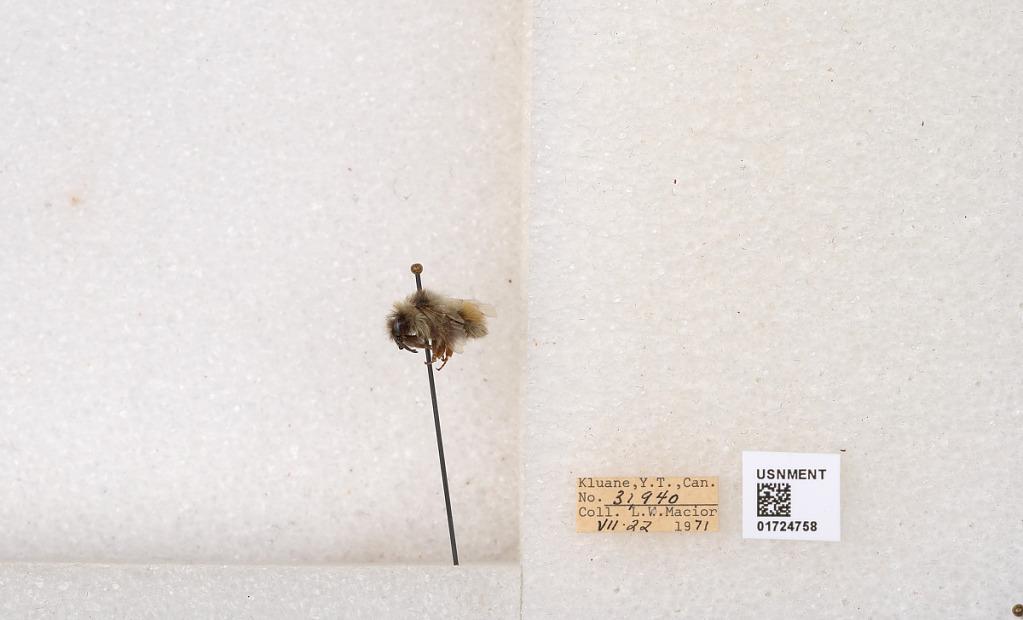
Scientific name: Bombus (Pyrobombus) sylvicola Kirby
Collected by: L. Macior
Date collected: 1971-7-22
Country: Canada
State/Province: Yukon Territory
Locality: Kluane National Park and Reserve
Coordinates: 60.7493, -139.504